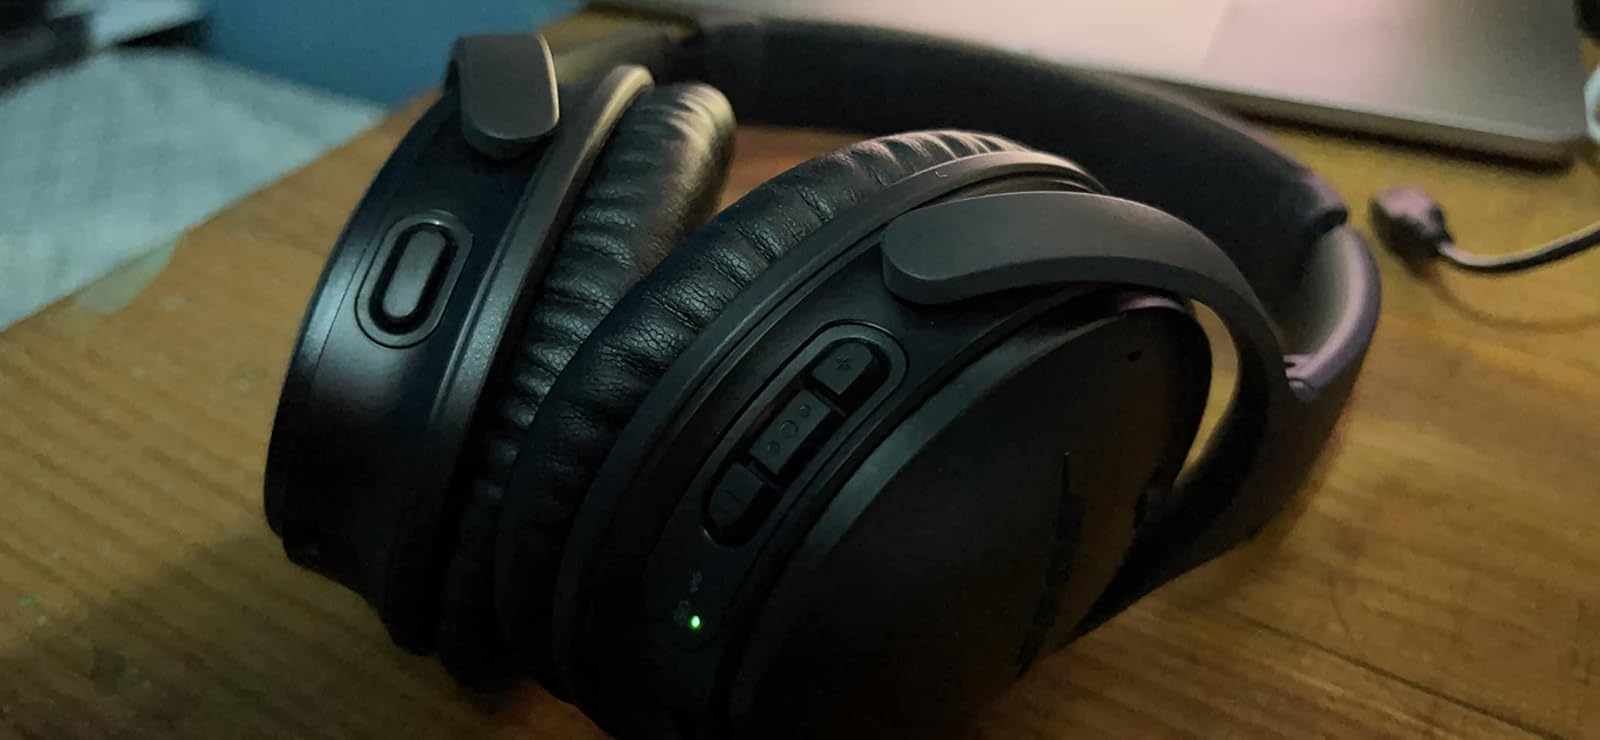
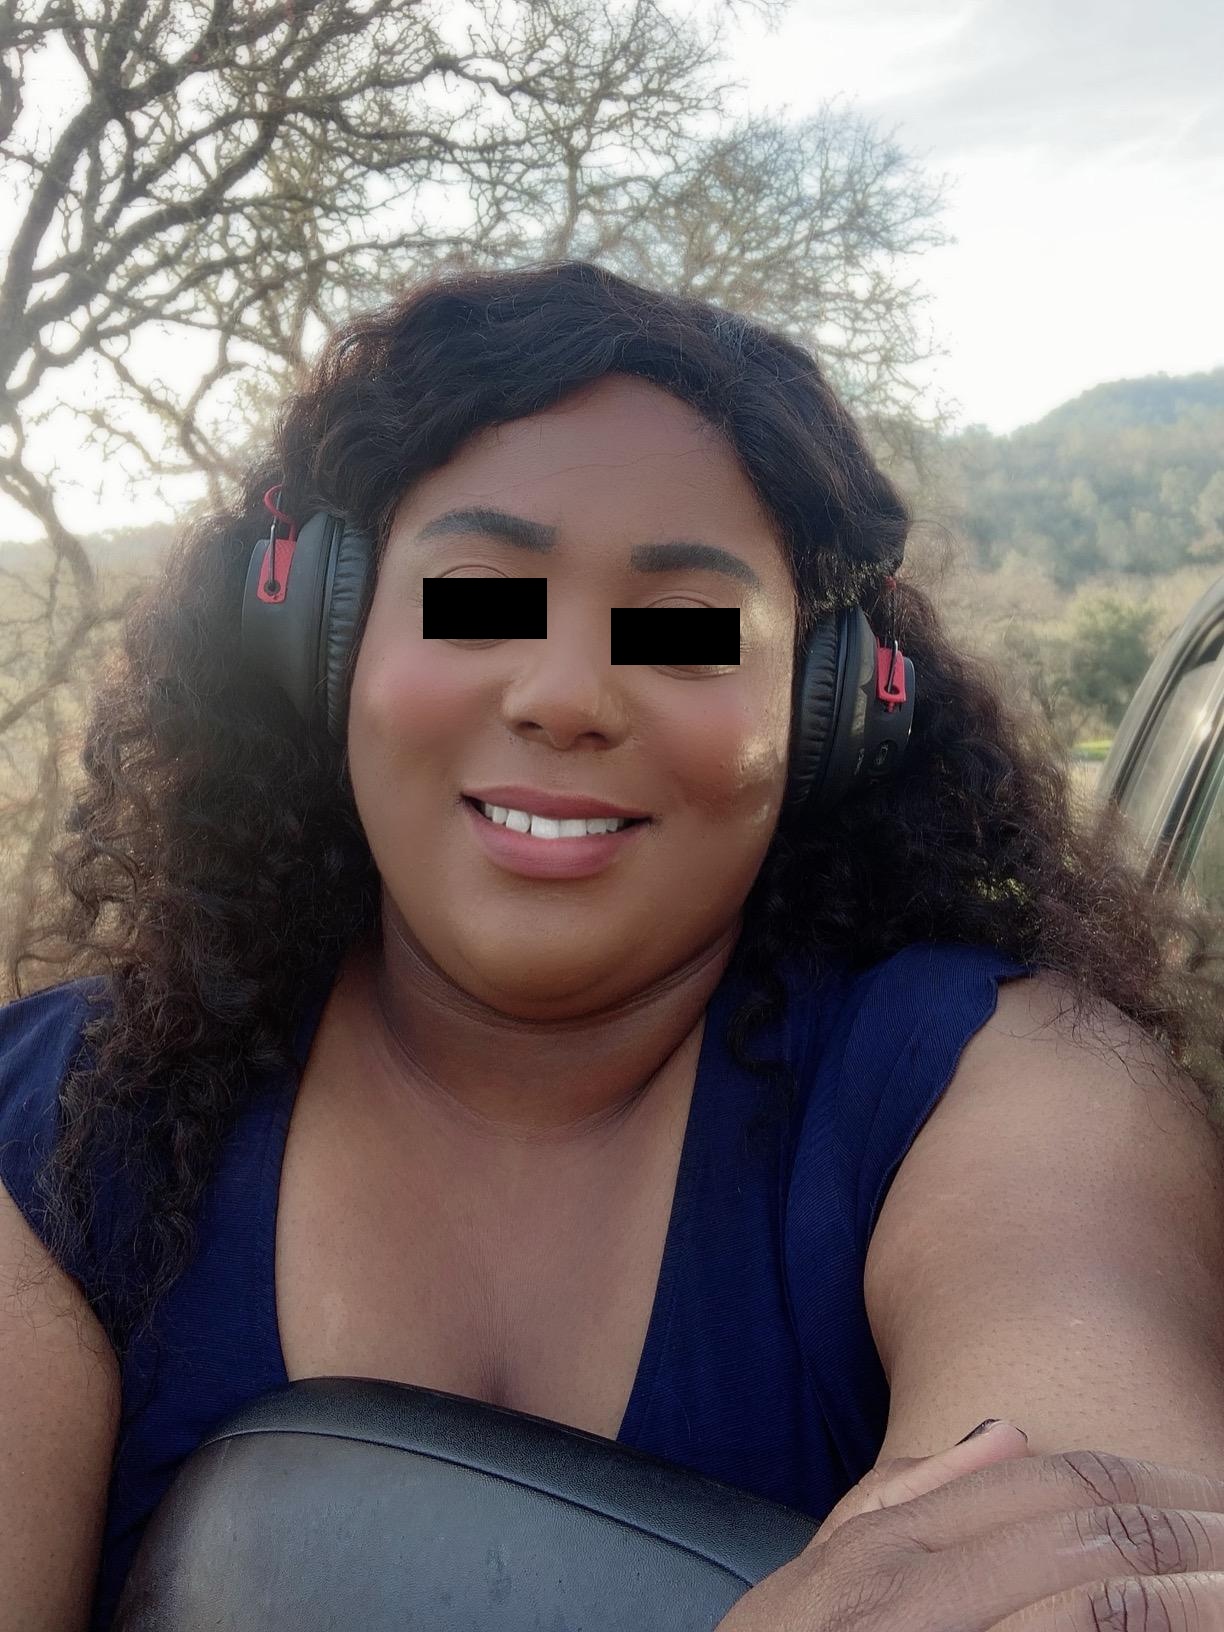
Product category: headphones
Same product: no